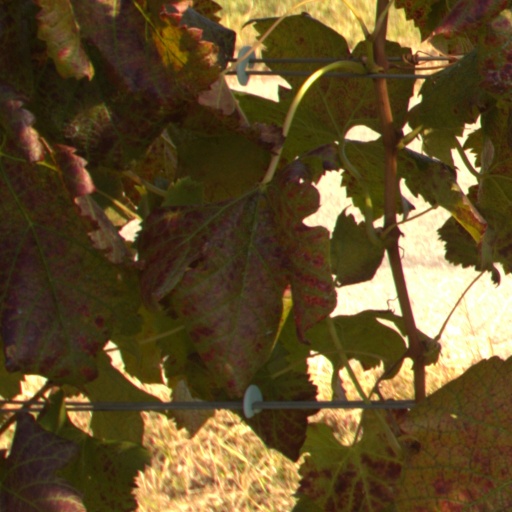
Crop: grape